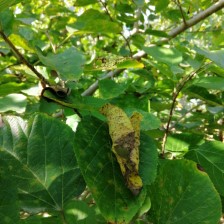
Variety: WhiteKing